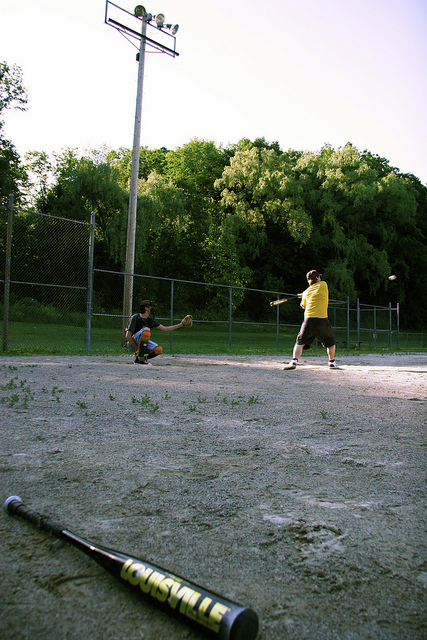
cậu bé áo đen đang ngồi và theo dõi cú đánh bóng của cậu bé áo vàng